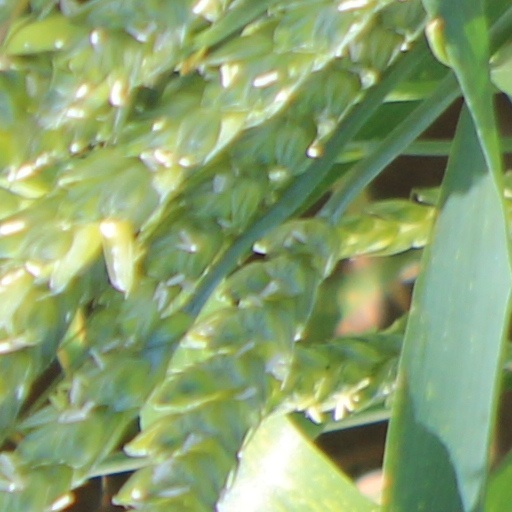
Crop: wheat